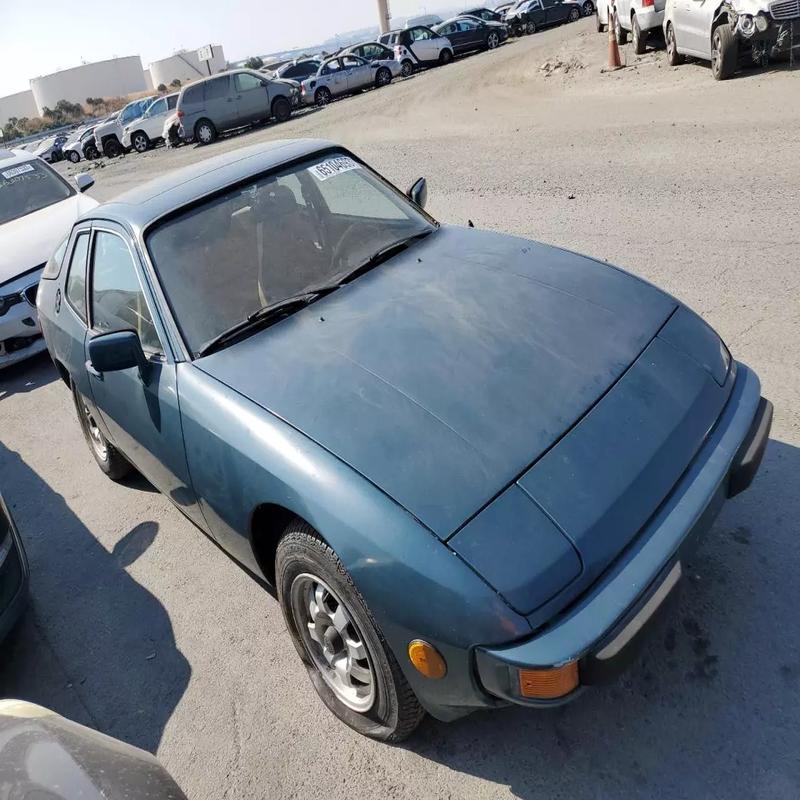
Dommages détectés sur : capot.
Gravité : mineur